Félix Fournier

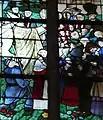
Fournier

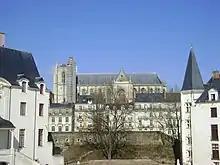
Cathédrale de Nantes.

Félix Fournier was born on 3 May 1803 in Nantes and died on 9 June 1877 in Rome (Italy). Fournier was ordained in 1827. He was vicar and parish priest of the parish of Saint-Nicolas in Nantes from 1836 to 1870 before reaching the Bishopric.